Monarchy of the Bahamas

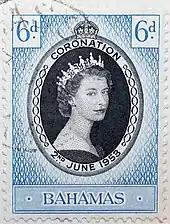
Coronation stamp, 1953

In 1629, King Charles I granted Robert Heath, attorney general of England, territories in America including "Bahama and all other Isles and Islands lying southerly there or neare upon the foresayd continent". Charles Towne was settled in 1660 and named for King Charles II, but its name was changed to Nassau after William III came to the throne; the German region Nassau was a holding of William's family.